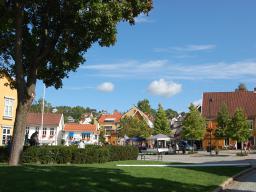
Label: Background_without_leaves